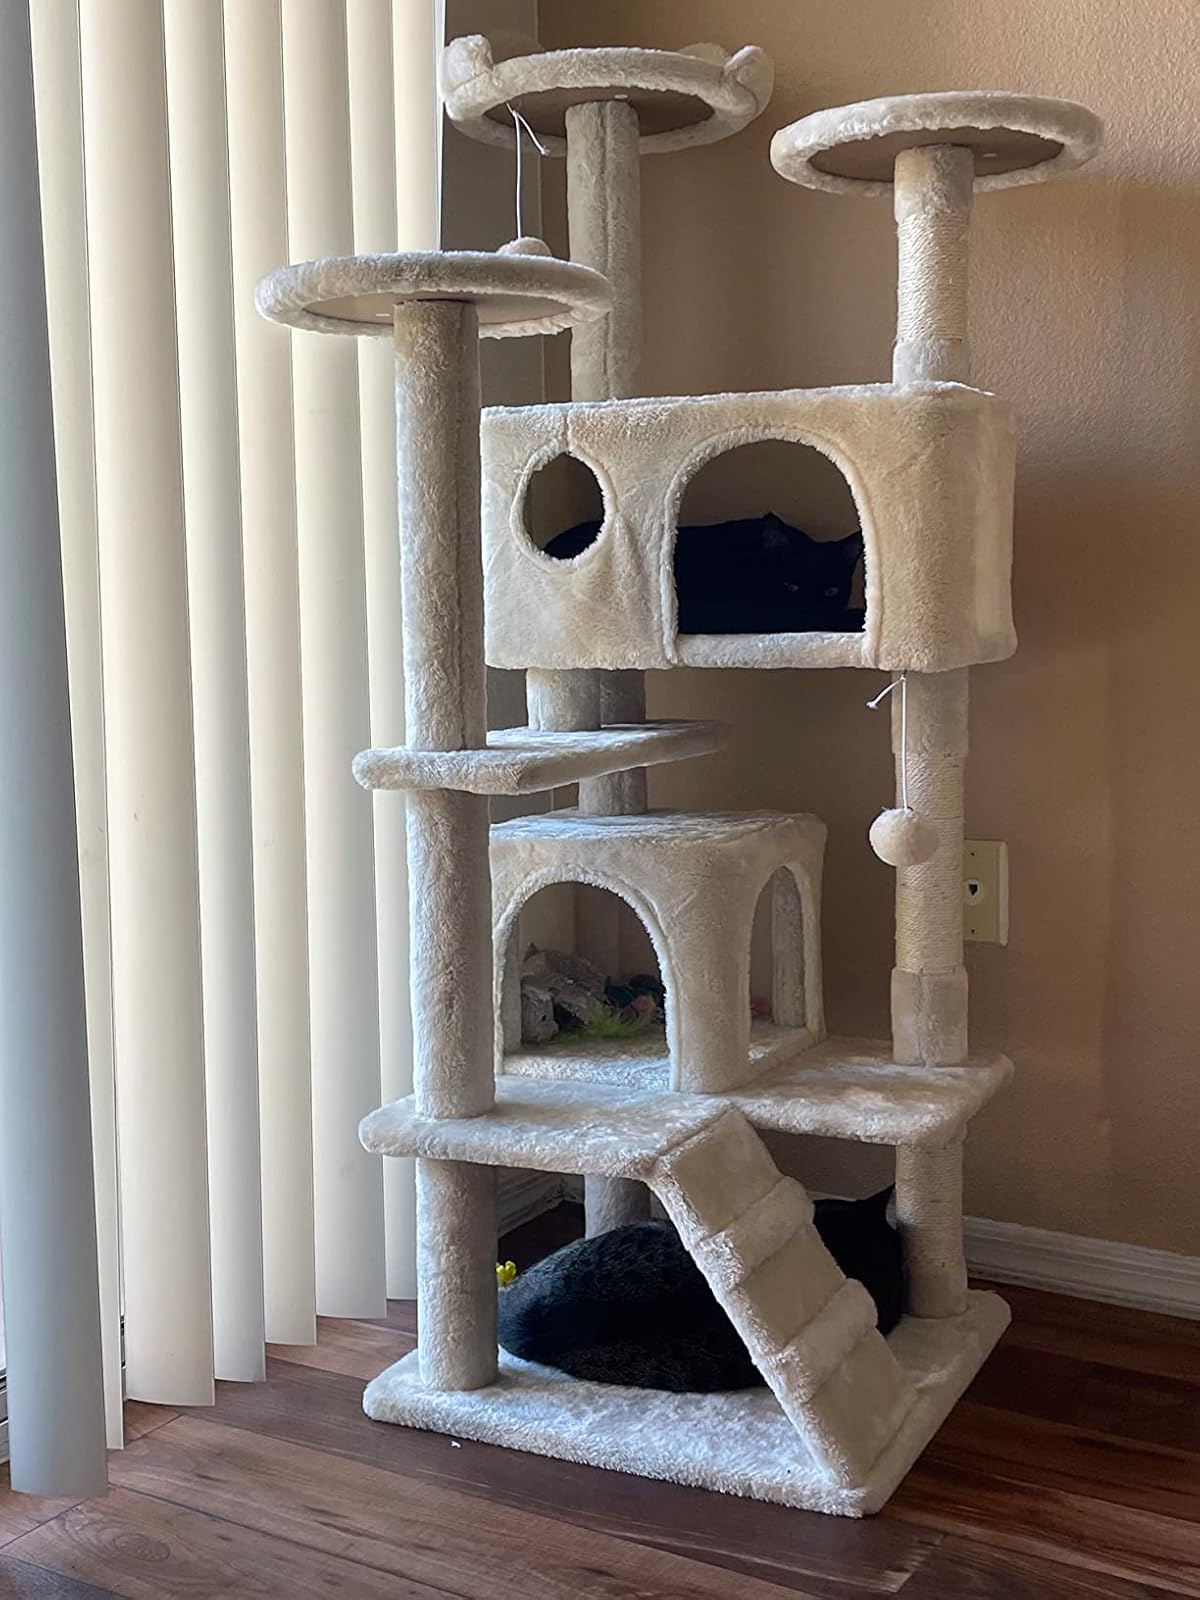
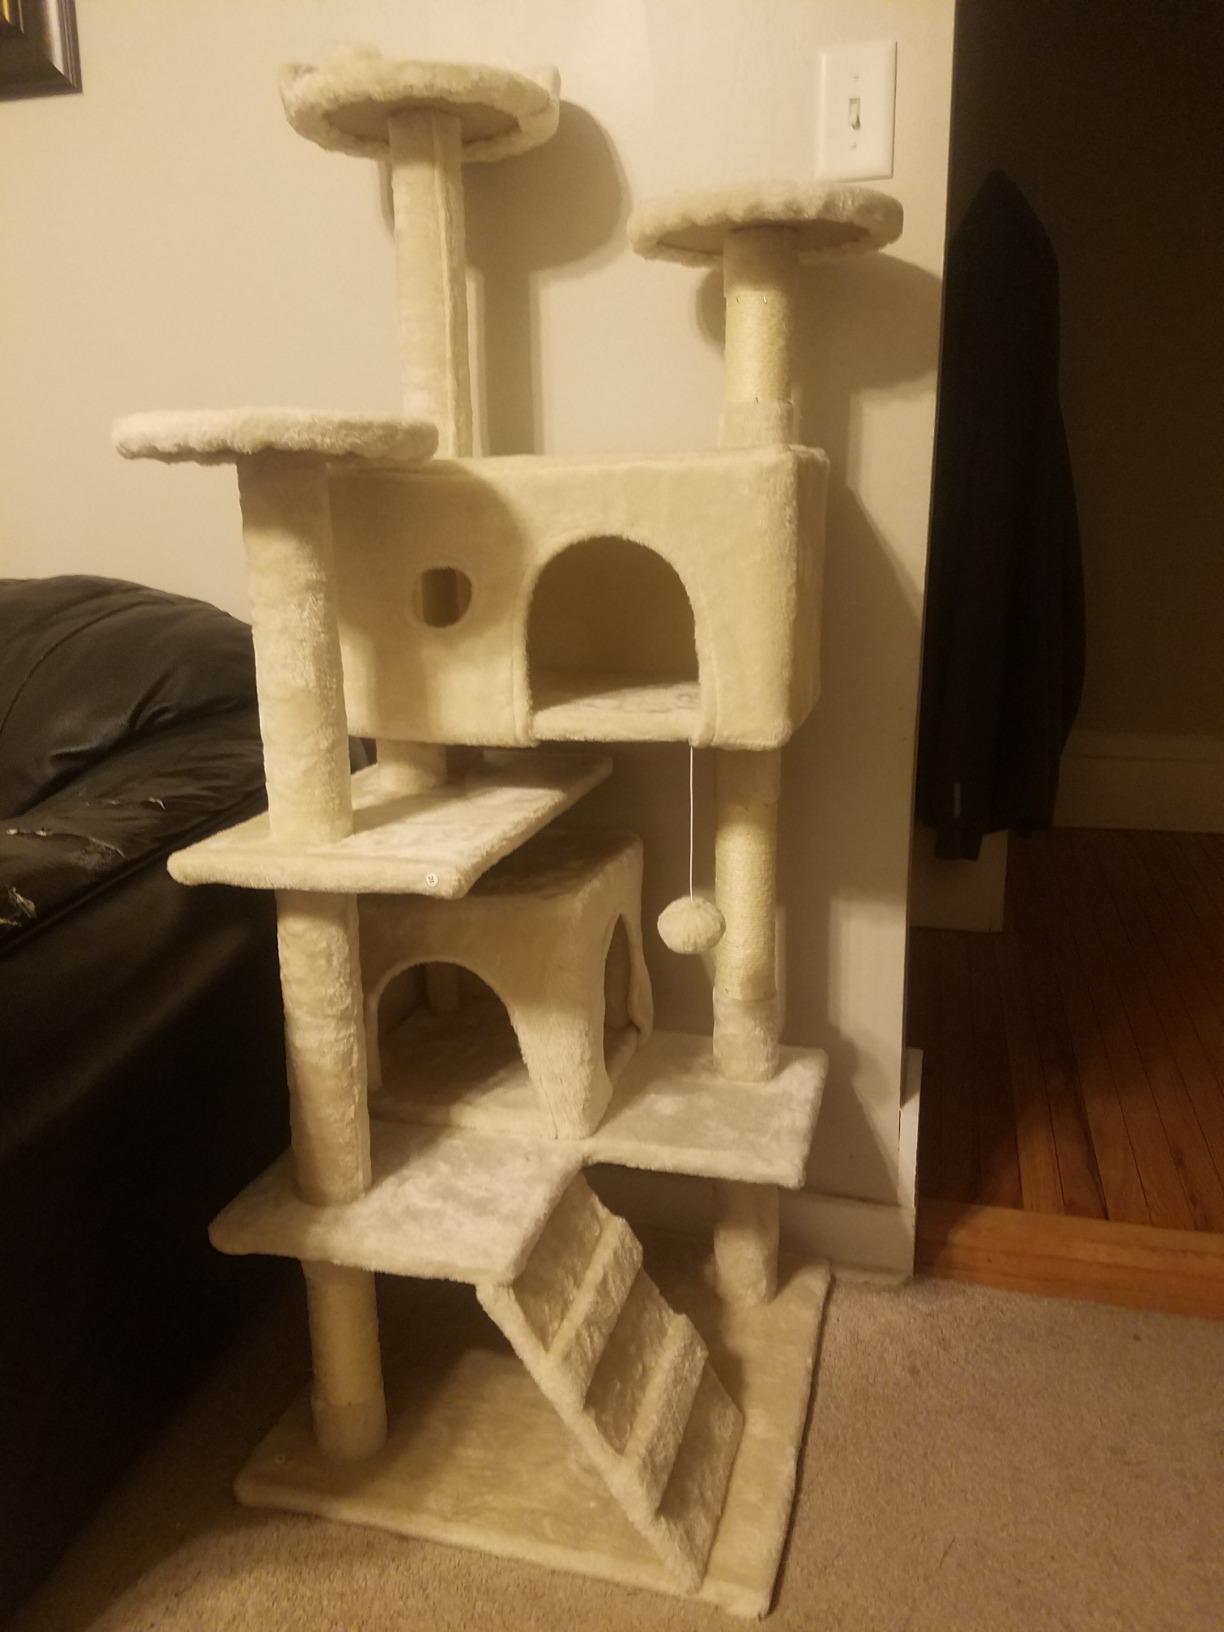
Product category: items_cat tree
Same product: yes